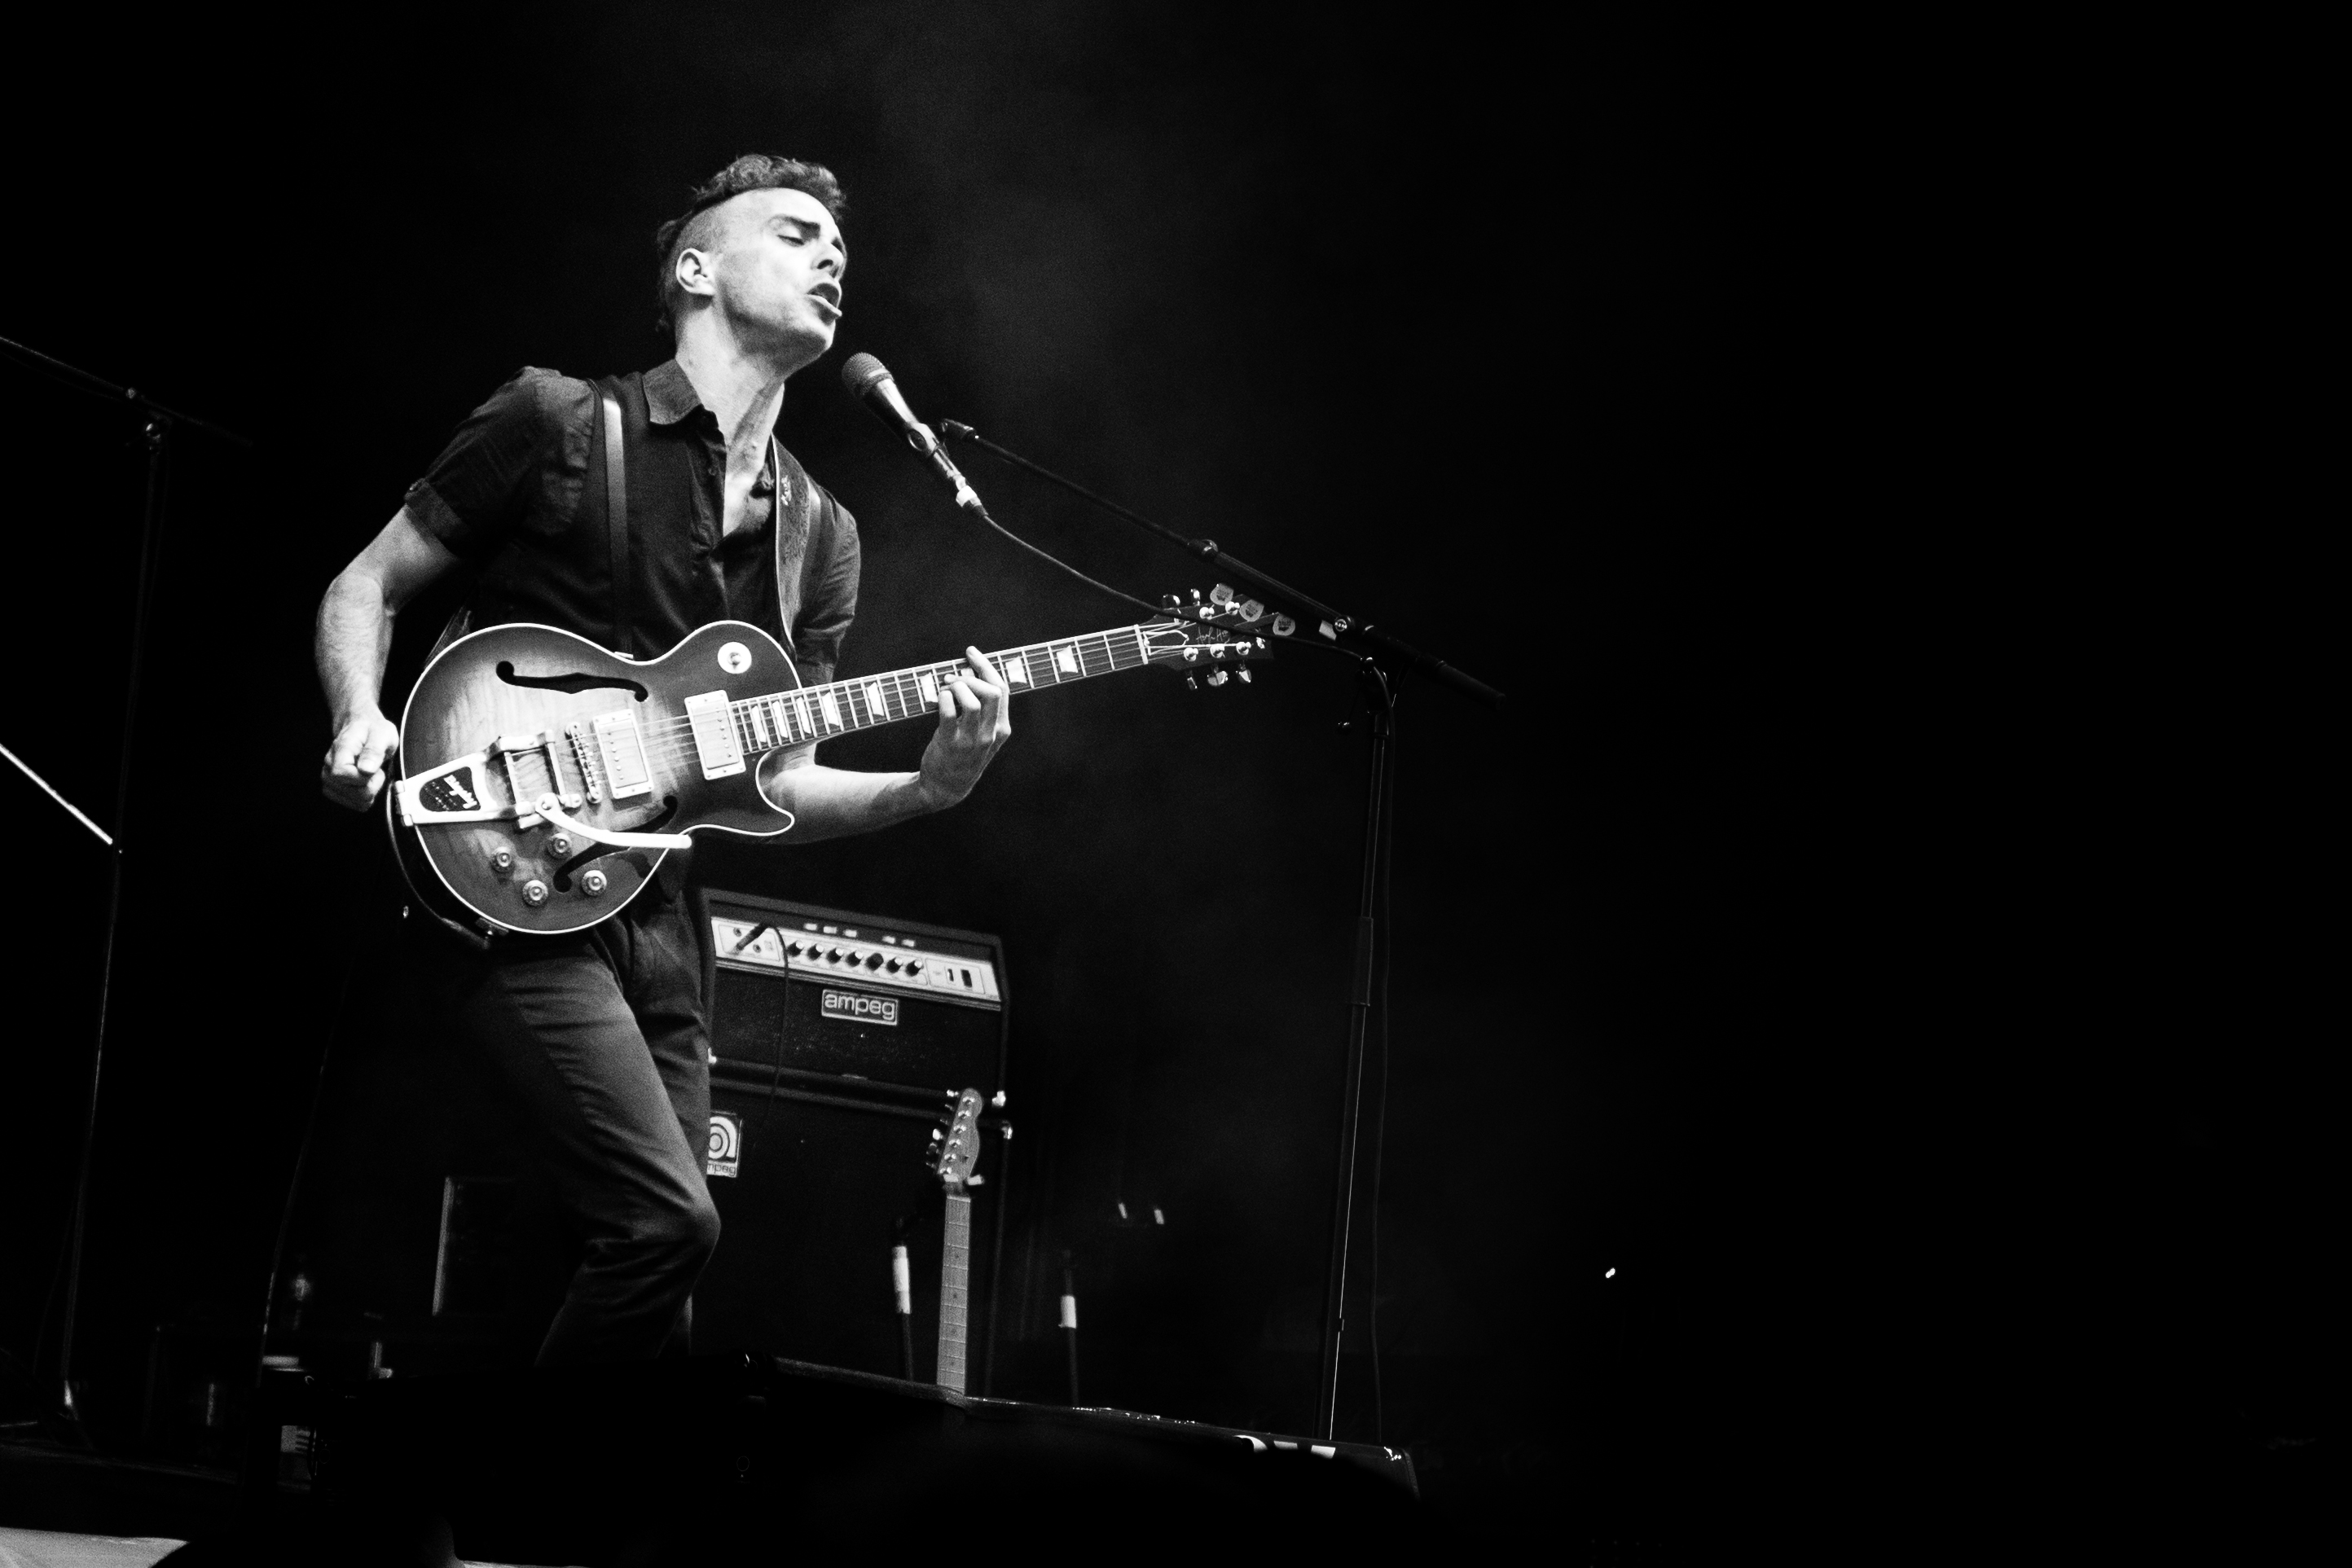
music, black and white, guitar, concert, live, canon, musician, black, monochrome, performance art, festival, eosm, gig, stage, 2013, belfort, eurockeennes, eurocks, asaf, avidan, performance, bassist, singing, guitarist, drums, entertainment, performing arts, singer songwriter, rock concert, monochrome photography